St Helens, Merseyside

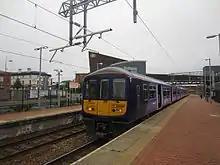
Northern Rail Class 319, no. 319362 "Northern Powerhouse", at St Helens Central

St Helens Central station serves the town centre. The stations of Thatto Heath, Eccleston Park and Garswood are on the Liverpool to Wigan Line that runs from Liverpool Lime Street to Wigan North Western.